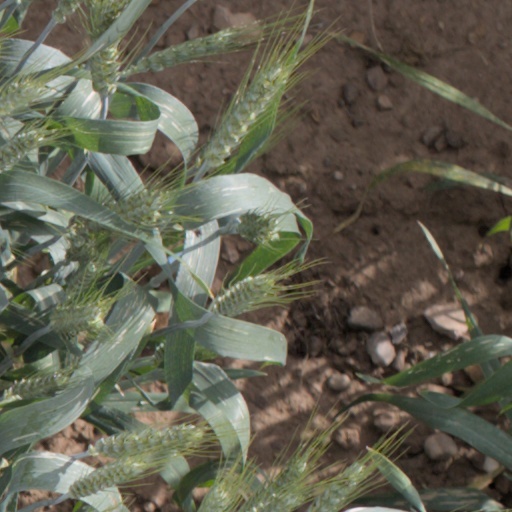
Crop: wheat